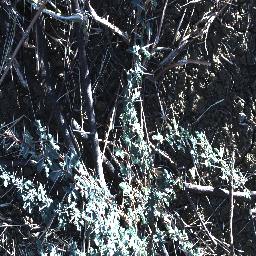
Label: prickly_acacia